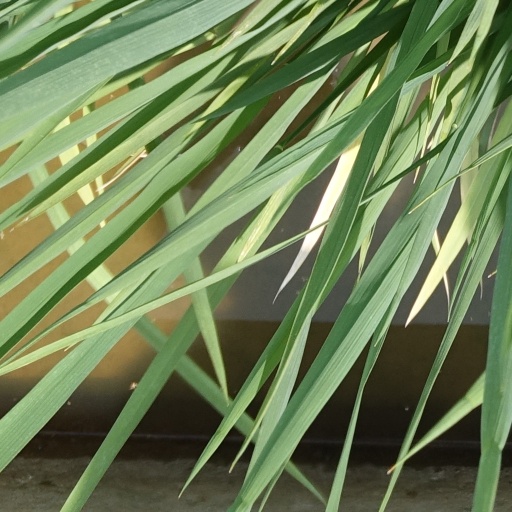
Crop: rice